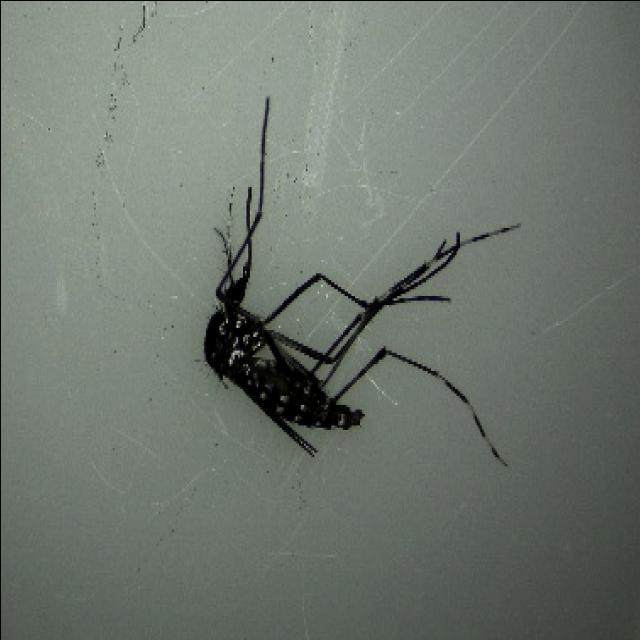
Species: aedes_albopictus